Ghaus Bakhsh Bizenjo

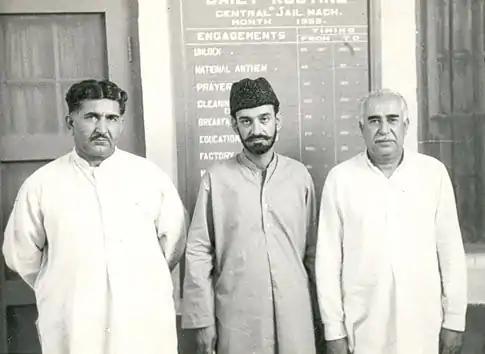
Gul Khan Nasir (left), Ataullah Mengal (middle) and Ghaus Bakhsh Bizenjo (right) in a group photo taken in Mach Jail

In 1939 the Kalat State National Party (KSNP) arranged its annual convention in Mastung. The Baloch League sent Mir Ghaus Bakhsh Bizenjo as a representative to attend the convention. On 6 July 1939 an armed tribal force was sent by the Sardars of Balochistan to disrupt the annual rally of the KSNP. This tribal force opened fire on the participants of the rally but police and Levies Force interfered in time and a potential bloodbath was averted. After this incident many of the KSNP workers and leaders were either arrested or exiled from Kalat. Abdul Rahim Khwaja Khel, Babu Abdul Karim Shorish and others who were at Government Posts resigned. Mir Gul Khan Nasir who was the Secretary Judicial Affairs, Mir Hammal Khan who was the Custom Officer, Mir Mohammad Faazal Khan Mohammad Shahi who was Education Minister and Faiz Mohammad Yousafzai who was Assistant Collector also tendered in their resignations though it is believed that the resignations of Mir Gul Khan and Mir Hammal Khan were accepted in 1941. After this incident Mir Ghaus Bakhsh Bizenjo joined the KSNP. In fact, the resignations of Mir Gul Khan Nasir, Mir Abdul Aziz Kurd and Mir Hammal Khan are believed to have been tendered in as a result of Mir Ghaus Bakhsh's efforts. Initially he was against independence.